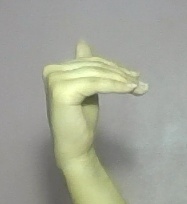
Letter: khaa